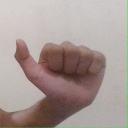
अक्षर: त